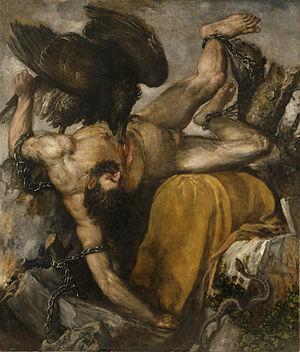
Tiziano Vecellio, Tiziano Vecelli ou Tiziano da Cador, plus communément appelé Titien ou le Titien en français, né vers 1488 à Pieve di Cadore, mort le 27 août 1576 à Venise, est un peintre et graveur italien de l'école vénitienne, auteur d'une importante œuvre picturale. Il est considéré comme un des plus grands portraitistes de cette époque, notamment grâce à son habileté à faire ressortir les traits de caractère des personnages.